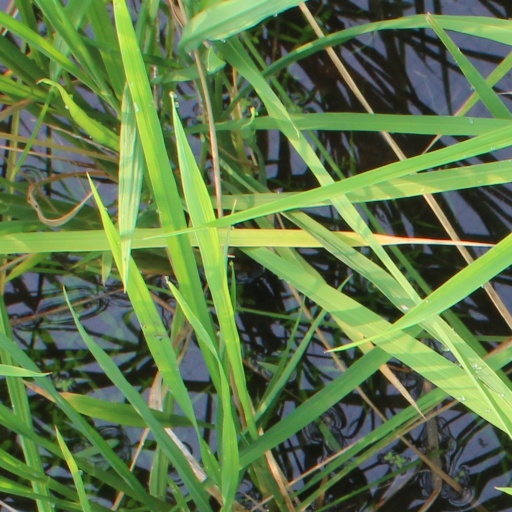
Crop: rice